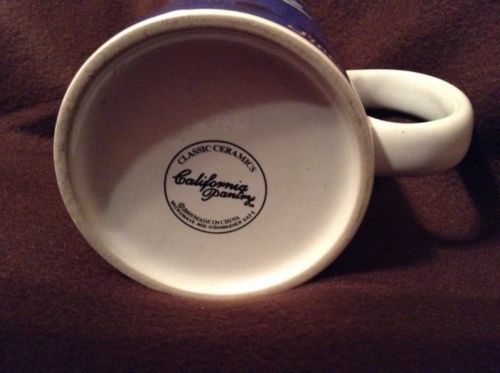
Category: mug